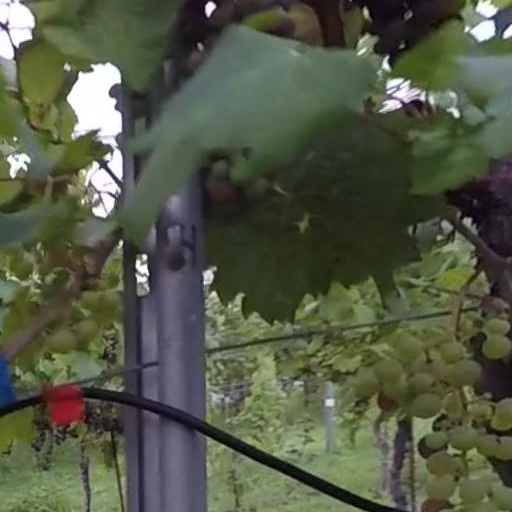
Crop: grape